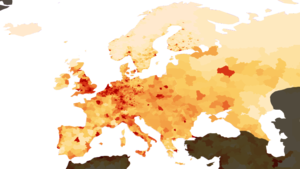
Le concept de mégalopole européenne, aussi appelée dorsale européenne ou banane bleue, a été développé par Roger Brunet pour désigner un espace densément peuplé et fortement urbanisé qui s'étend approximativement de Londres à Milan, centré sur l'Europe rhénane et connecté aux échanges mondiaux par le range nord-européen. C'est à l'intérieur de cet espace que la production de richesse et les flux sont les plus importants en Europe. D'une certaine manière, il peut être considéré comme le centre économique de l'Europe. Toutefois, d'autres notions permettent de décrire le cœur économique européen, comme celui de pentagone des villes européennes, qui rassemble toutes les métropoles européennes reliées les unes aux autres par TGV dans un délai d'environ 3 heures. De nombreux spécialistes de l'aménagement du territoire préfèrent aujourd'hui insister sur la notion de polycentrisme européen, mais concèdent qu'un certain phénomène de conurbation est observé de la mer du Nord à la vallée rhénane.